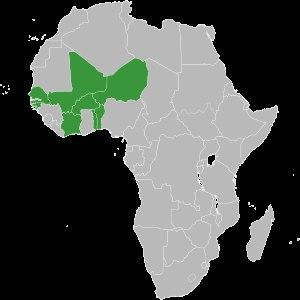
Le franc CFA est une monnaie commune, la devise officielle des huit États membres de l'Union économique et monétaire ouest-africaine (UEMOA) : Bénin, Burkina Faso, Côte d'Ivoire, Guinée-Bissau, Mali, Niger, Sénégal et Togo. Il est divisé en cent centimes. Son code ISO 4217 est XOF. Il est prévu qu'il soit remplacé par l'eco pour le troisième trimestre 2020 ou 2021 afin de devenir la monnaie unique de la CEDEAO.